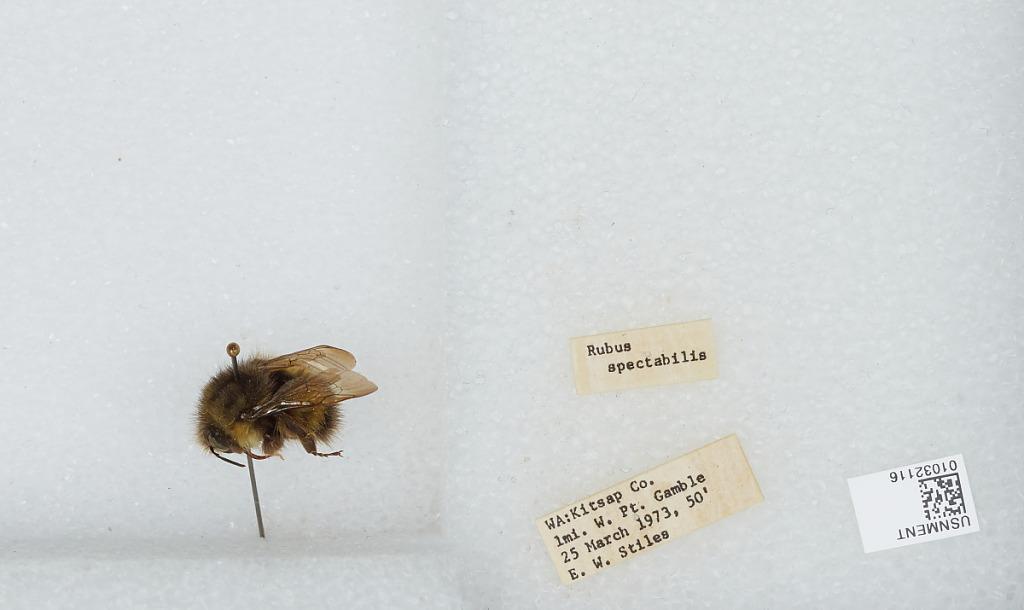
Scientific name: Bombus (Pyrobombus) sitkensis Nylander
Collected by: E. Stiles
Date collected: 1973-3-25
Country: United States
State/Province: Washington
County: Kitsap
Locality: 1 mile west of Port Gamble
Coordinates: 47.8542, -122.606